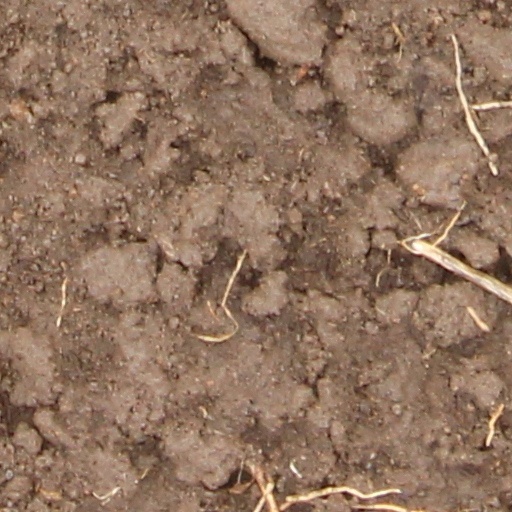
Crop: wheat